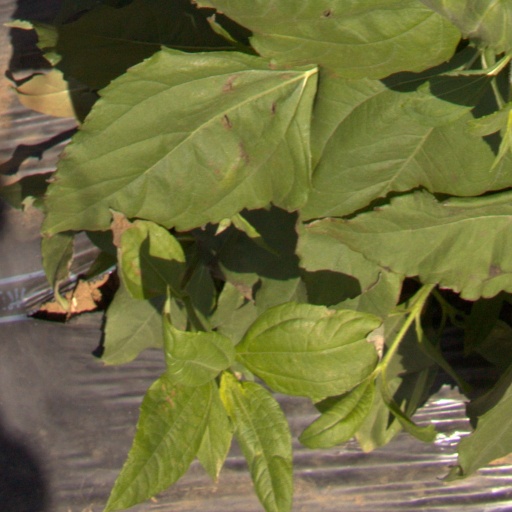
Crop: Jerusalem artichoke